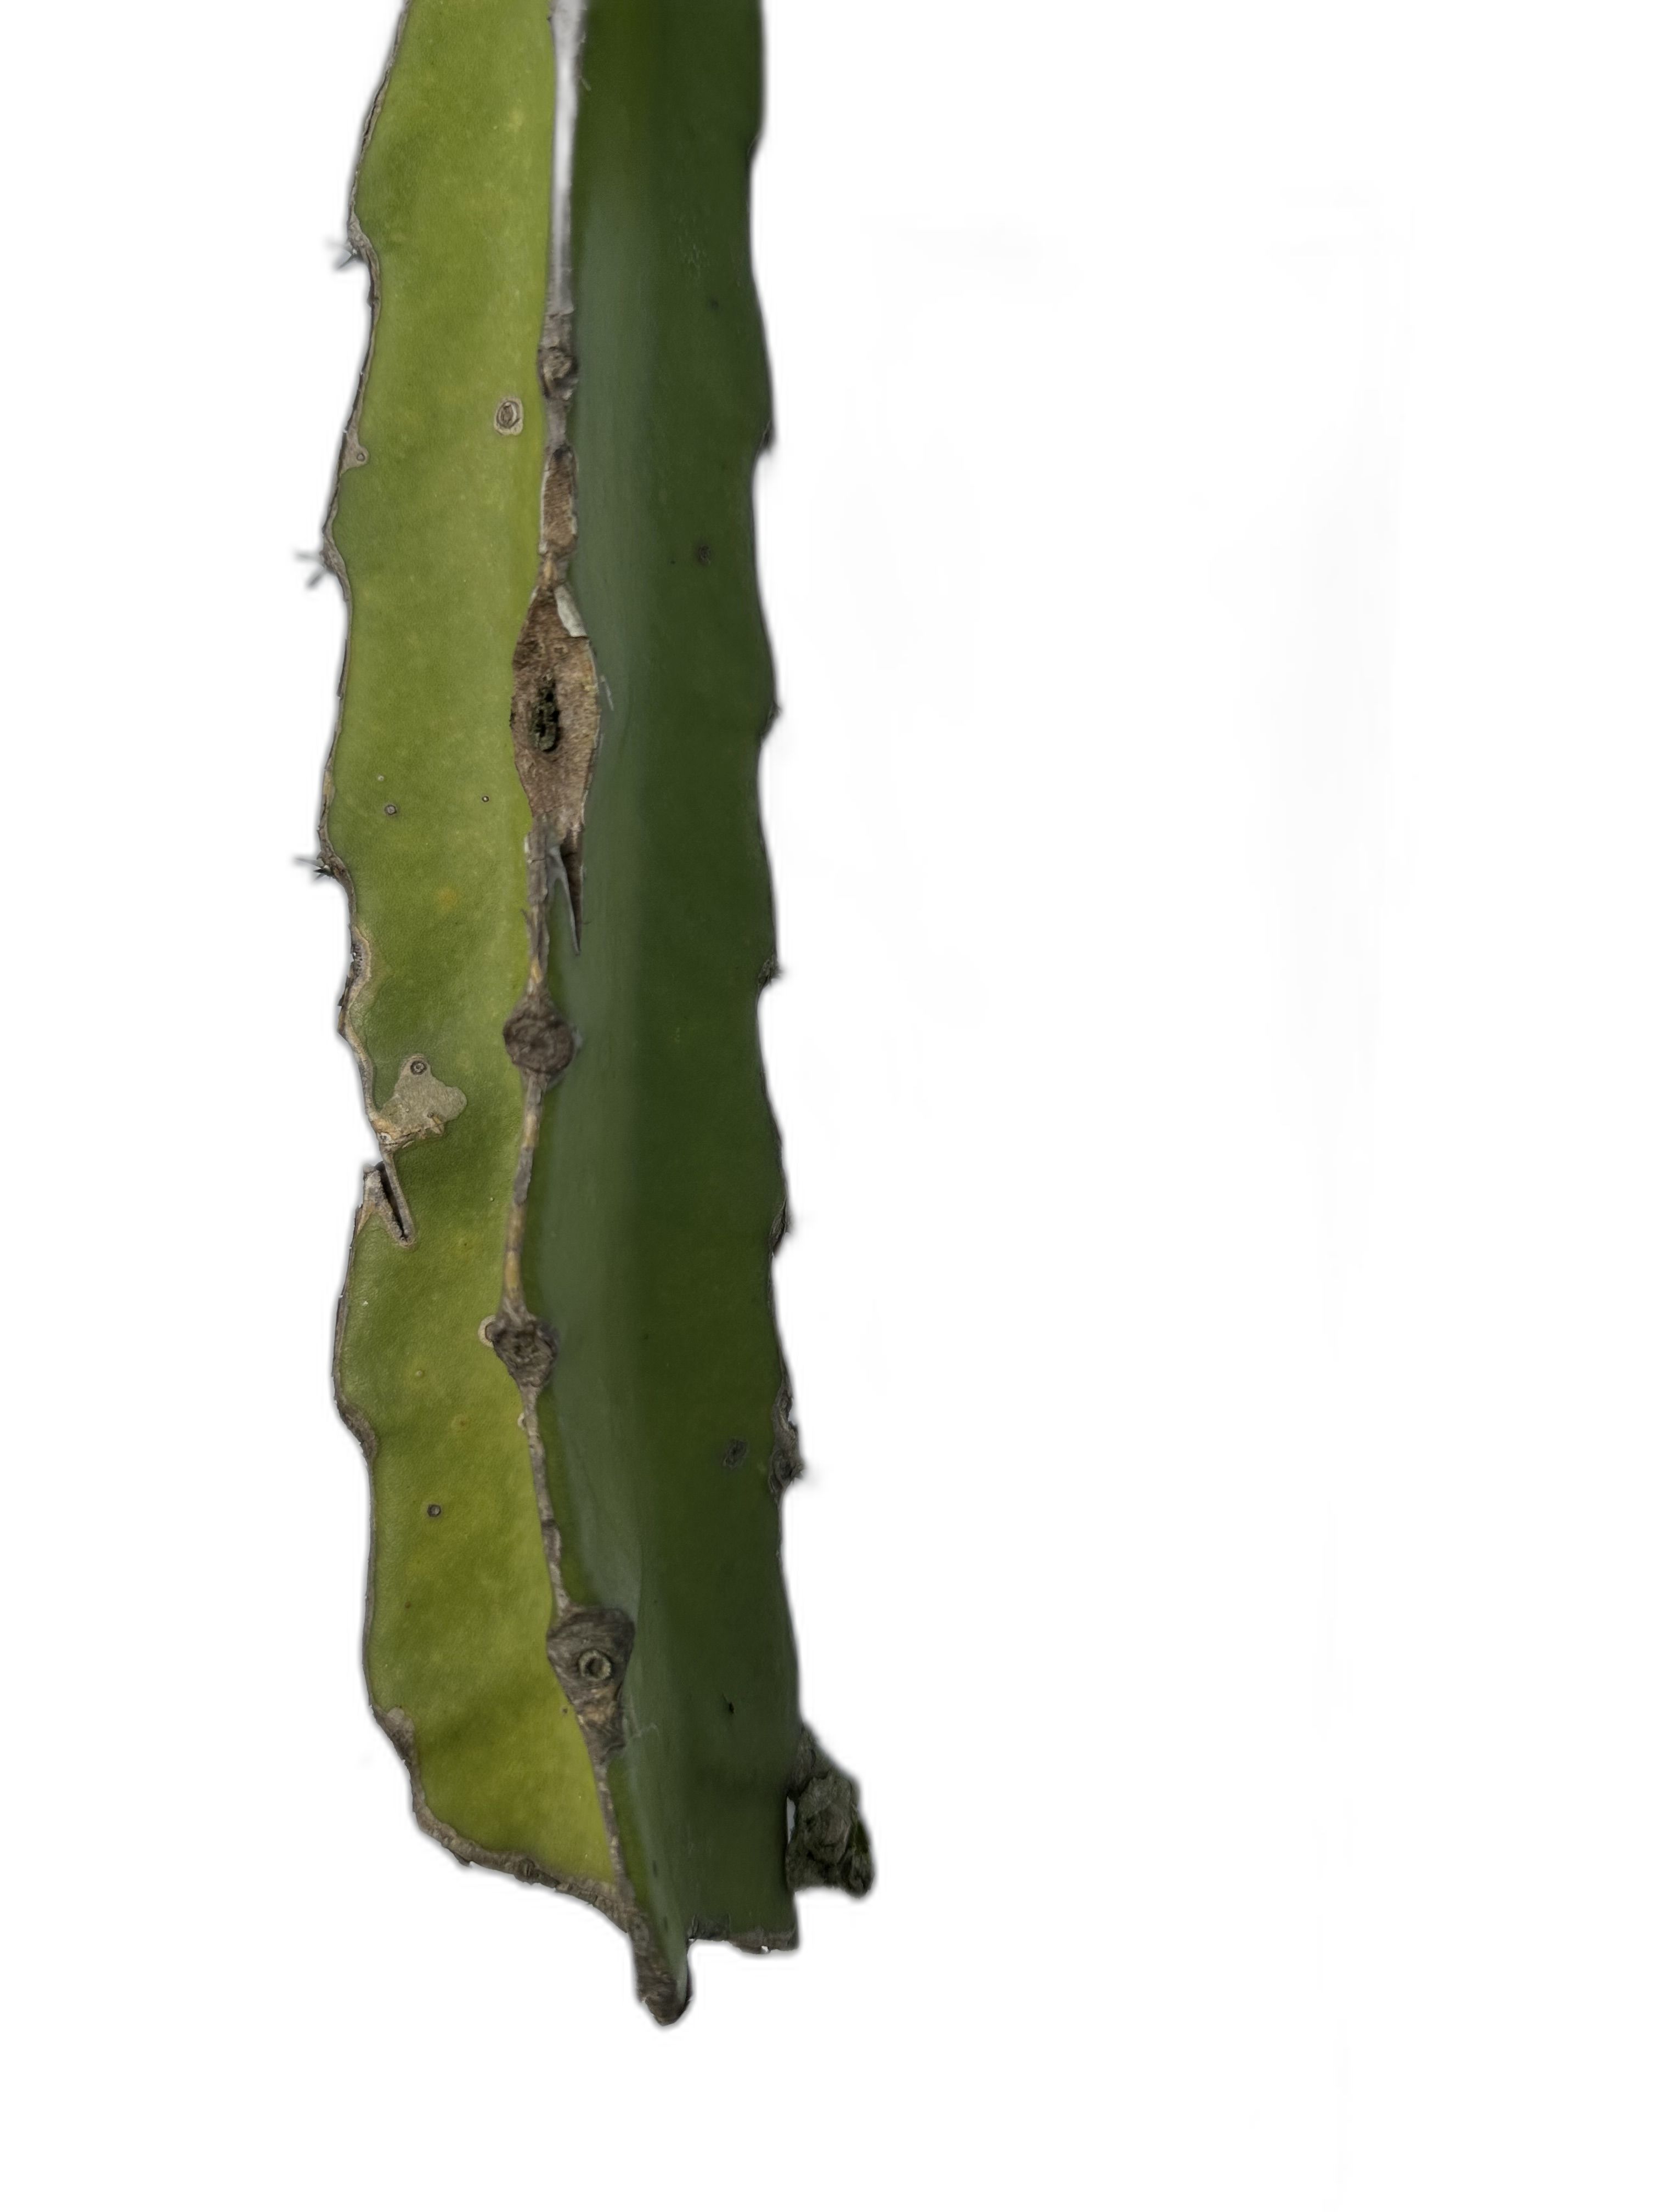
Label: Good leaf